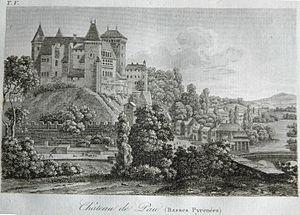
Gravure du Château de Pau (Basses-Pyrénées, France).
Cet article recense une partie des monuments historiques des Pyrénées-Atlantiques, en France.